Edifício São Vito

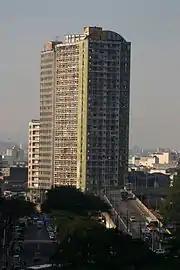
São Vito and Mercúrio buildings, with Diário Popular bridge to the right. Both were destroyed in order to revitalize the area.

The city hall expropriated the building in 2004, and until 25 June of that year, people started leaving the building, the last 140 families leaving it on the last day. To each expelled family, the government offered a monthly support of R$300 (some US$150) for 36 months. Originally, the building was supposed to be renovated, a project that would cost 6,2 million dollars, in 2002, so that the apartments could be re-sold to former owners mainly.